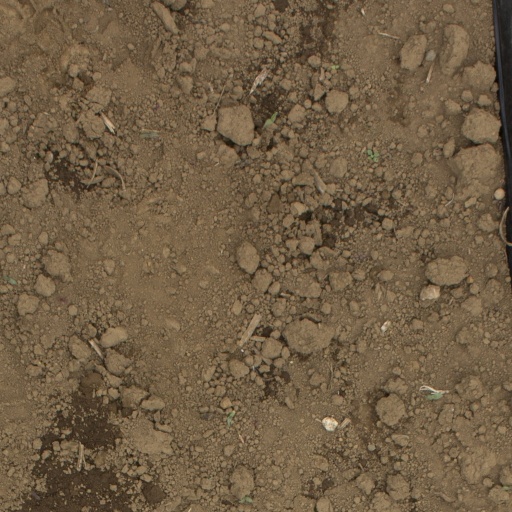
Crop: Jerusalem artichoke